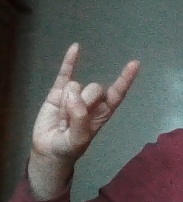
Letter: la